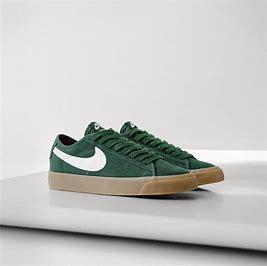
Brand: Nike
Model: Blazer SB